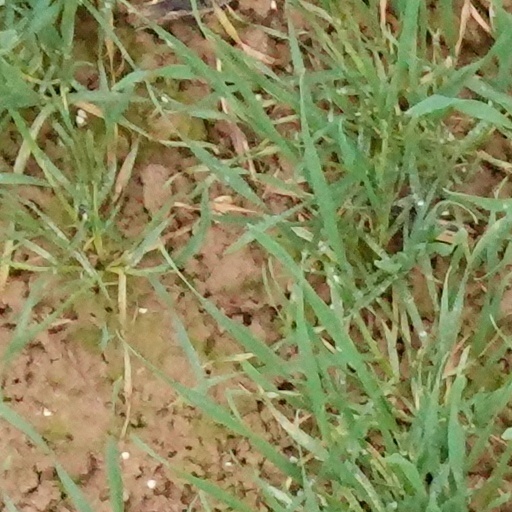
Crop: wheat